Medellín

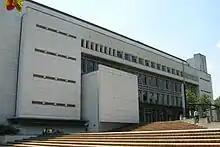
Central Library of Pontifical Bolivarian University

Medellín is also home to over 30 universities. Among the most important public universities are the following: